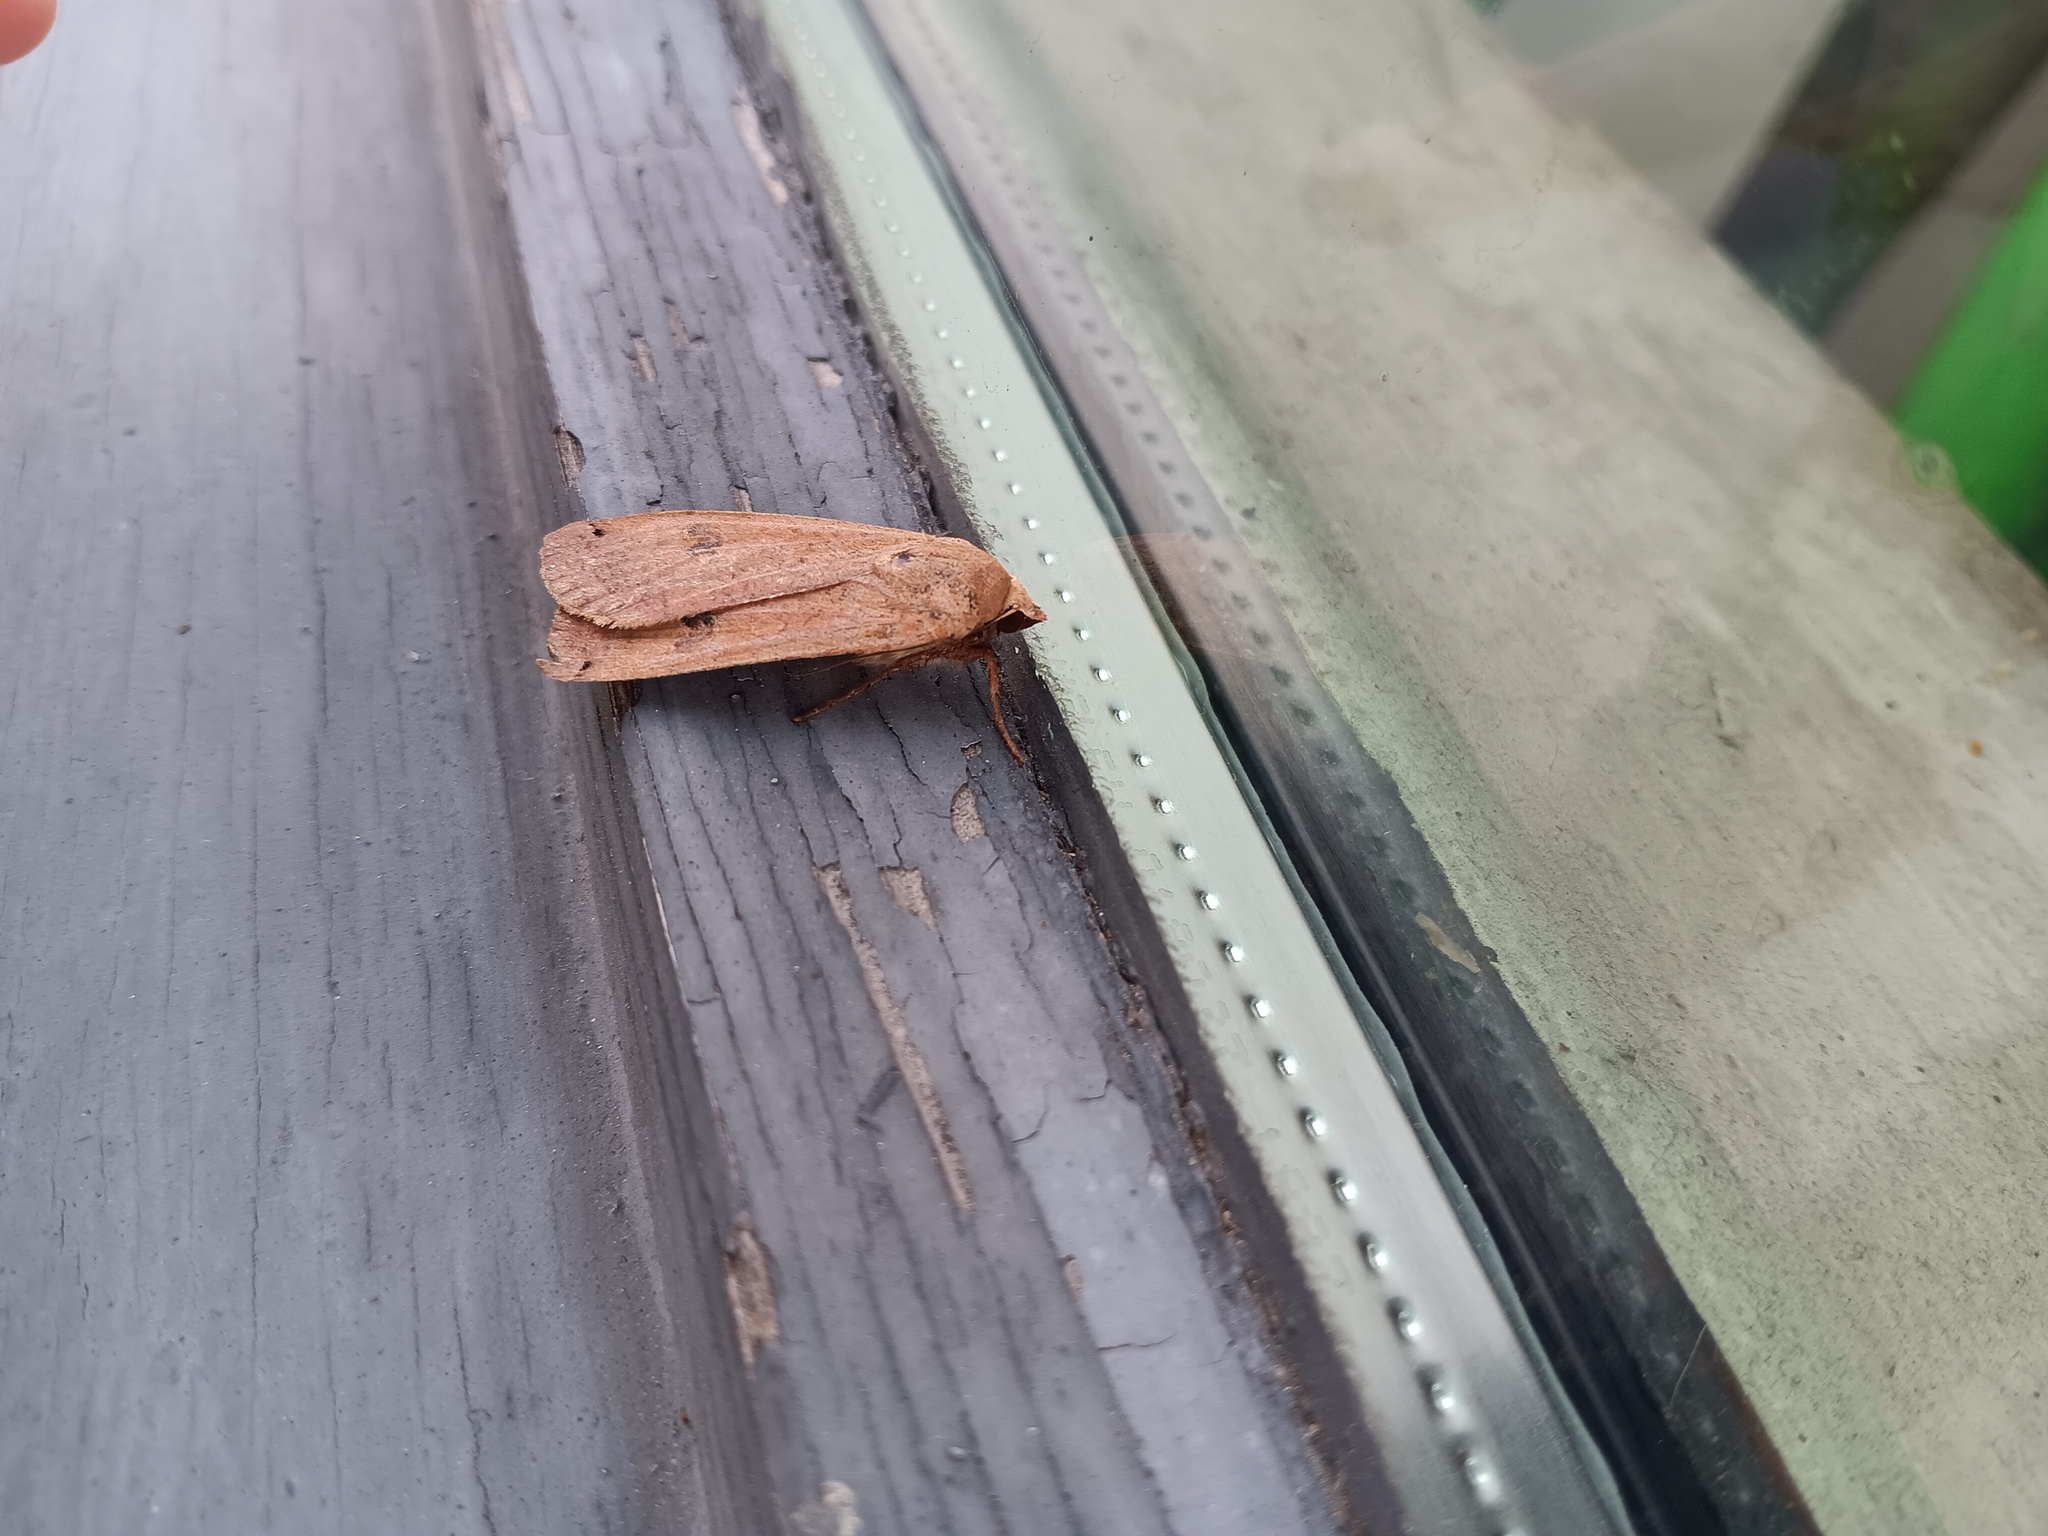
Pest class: cutworms